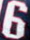
Number: 6